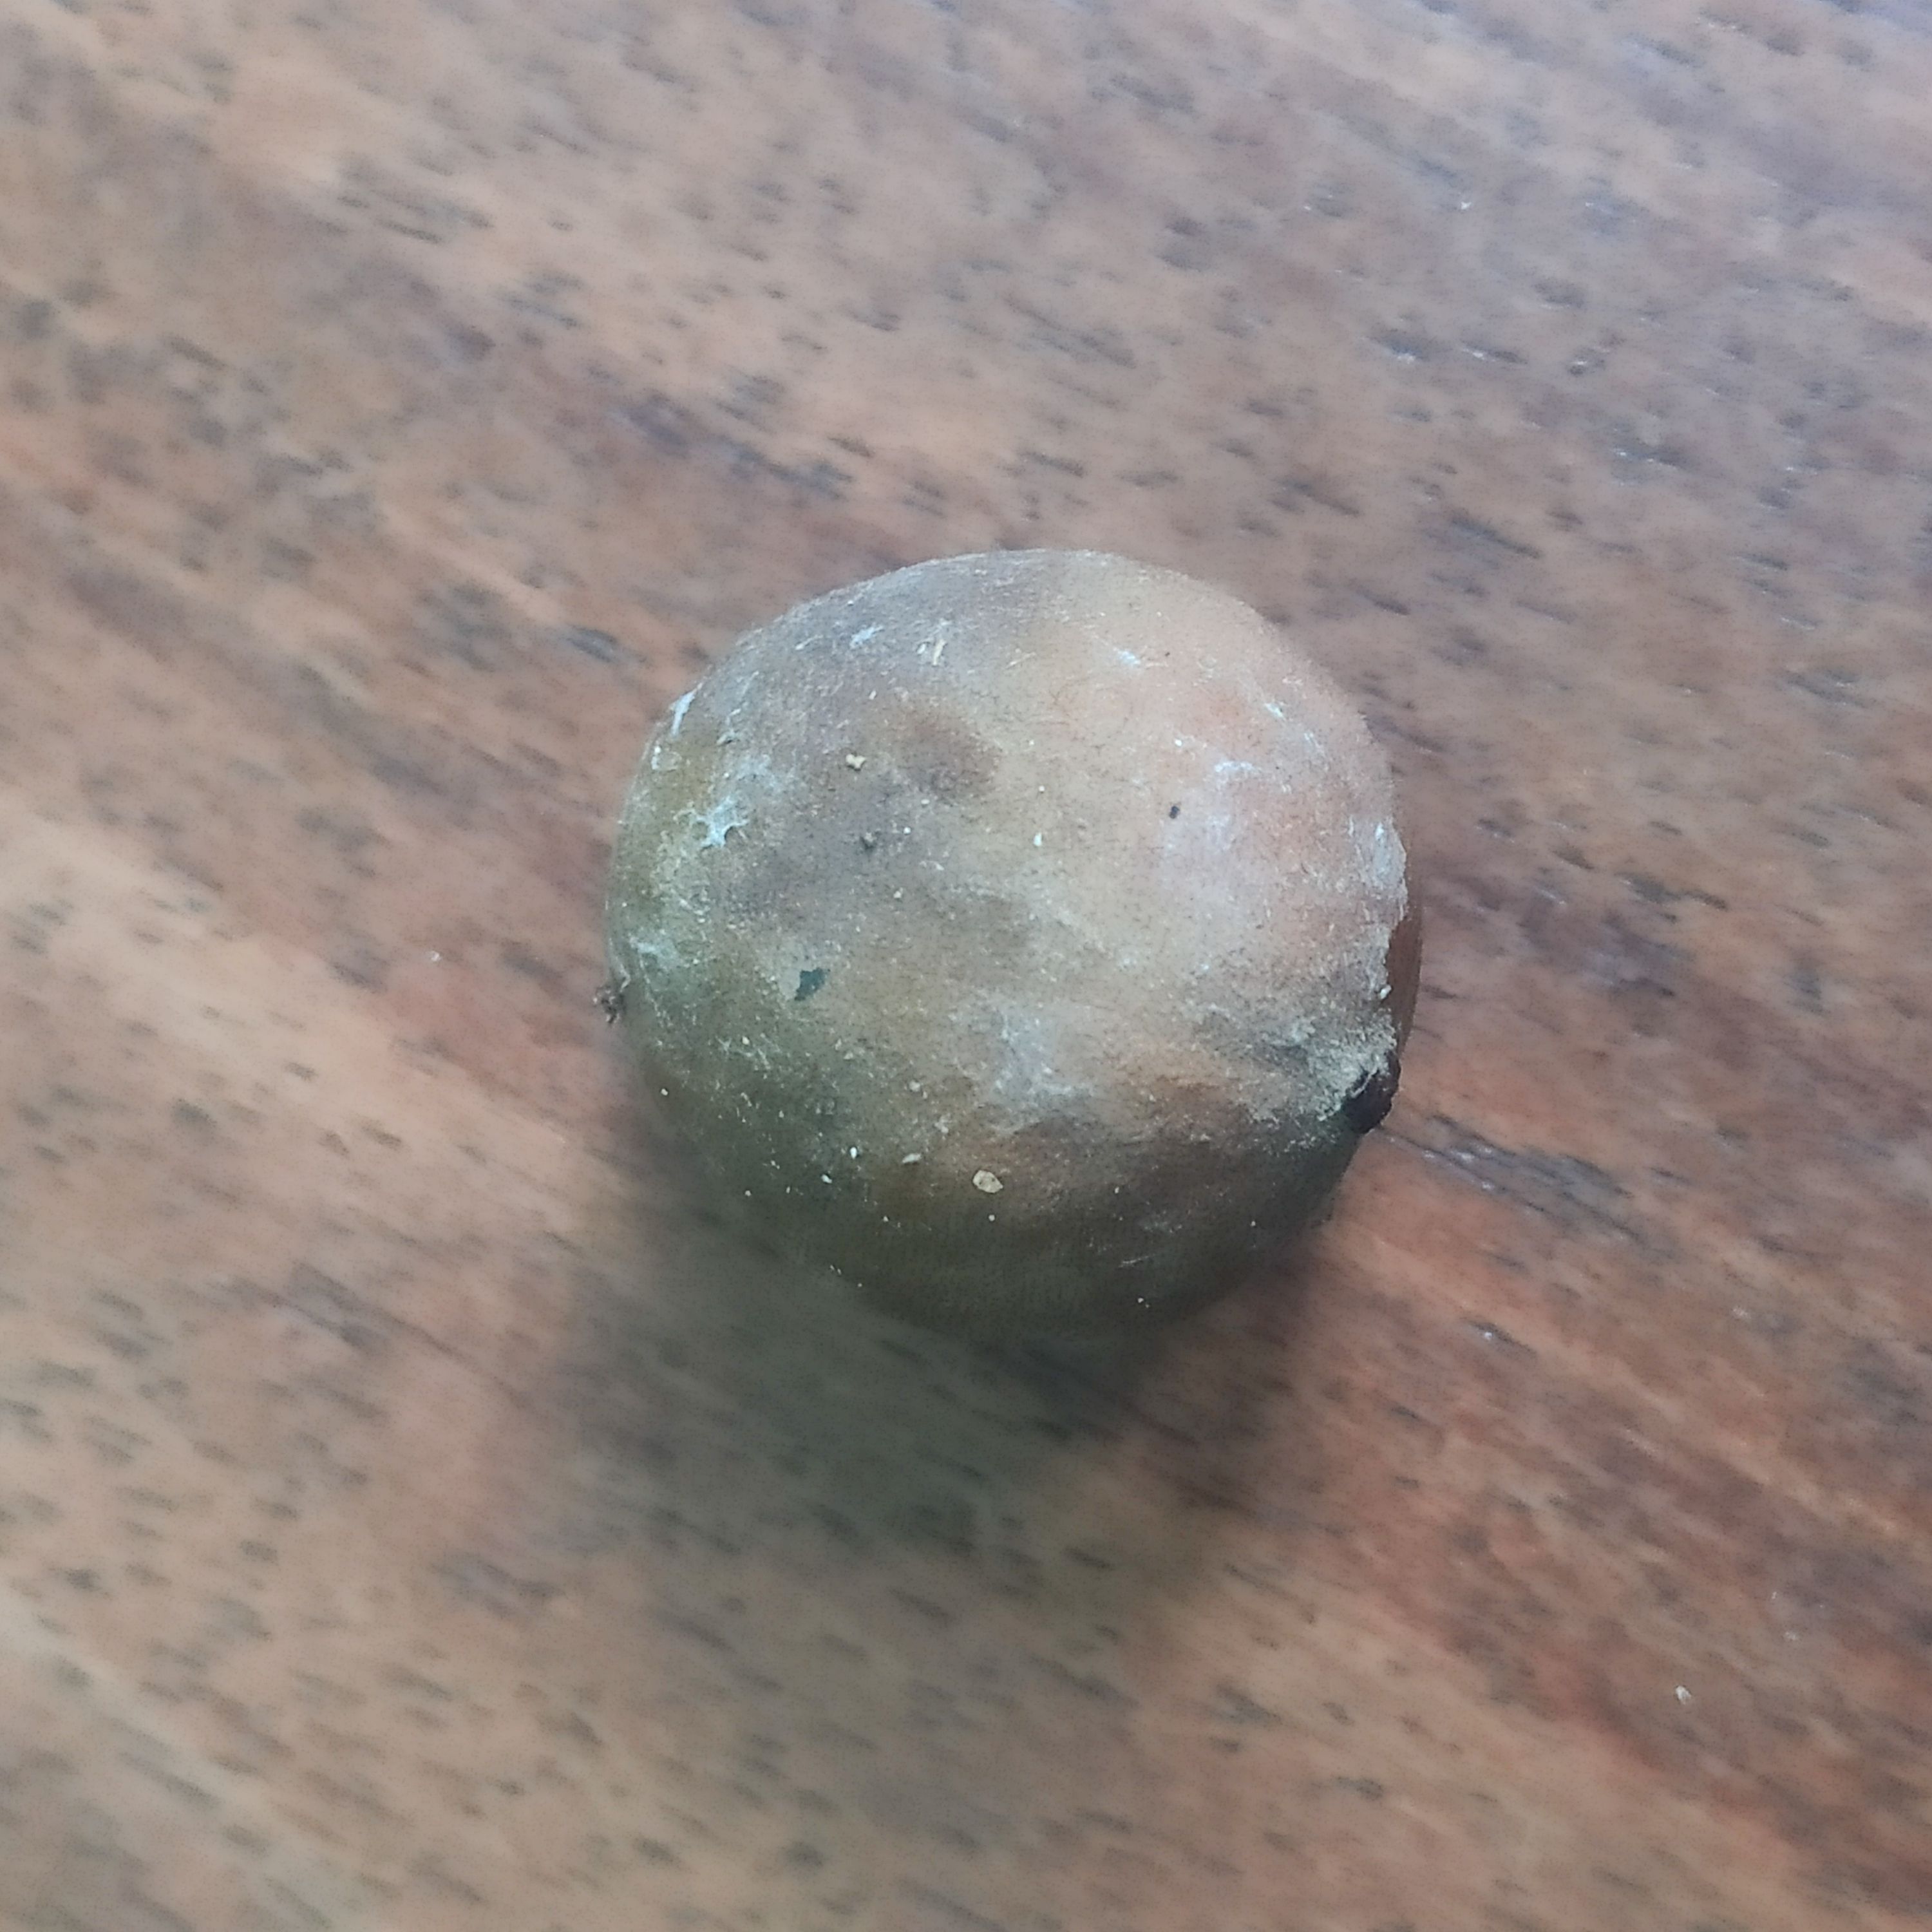
Fruit: burmese-grape
Grade: 3rd-grade